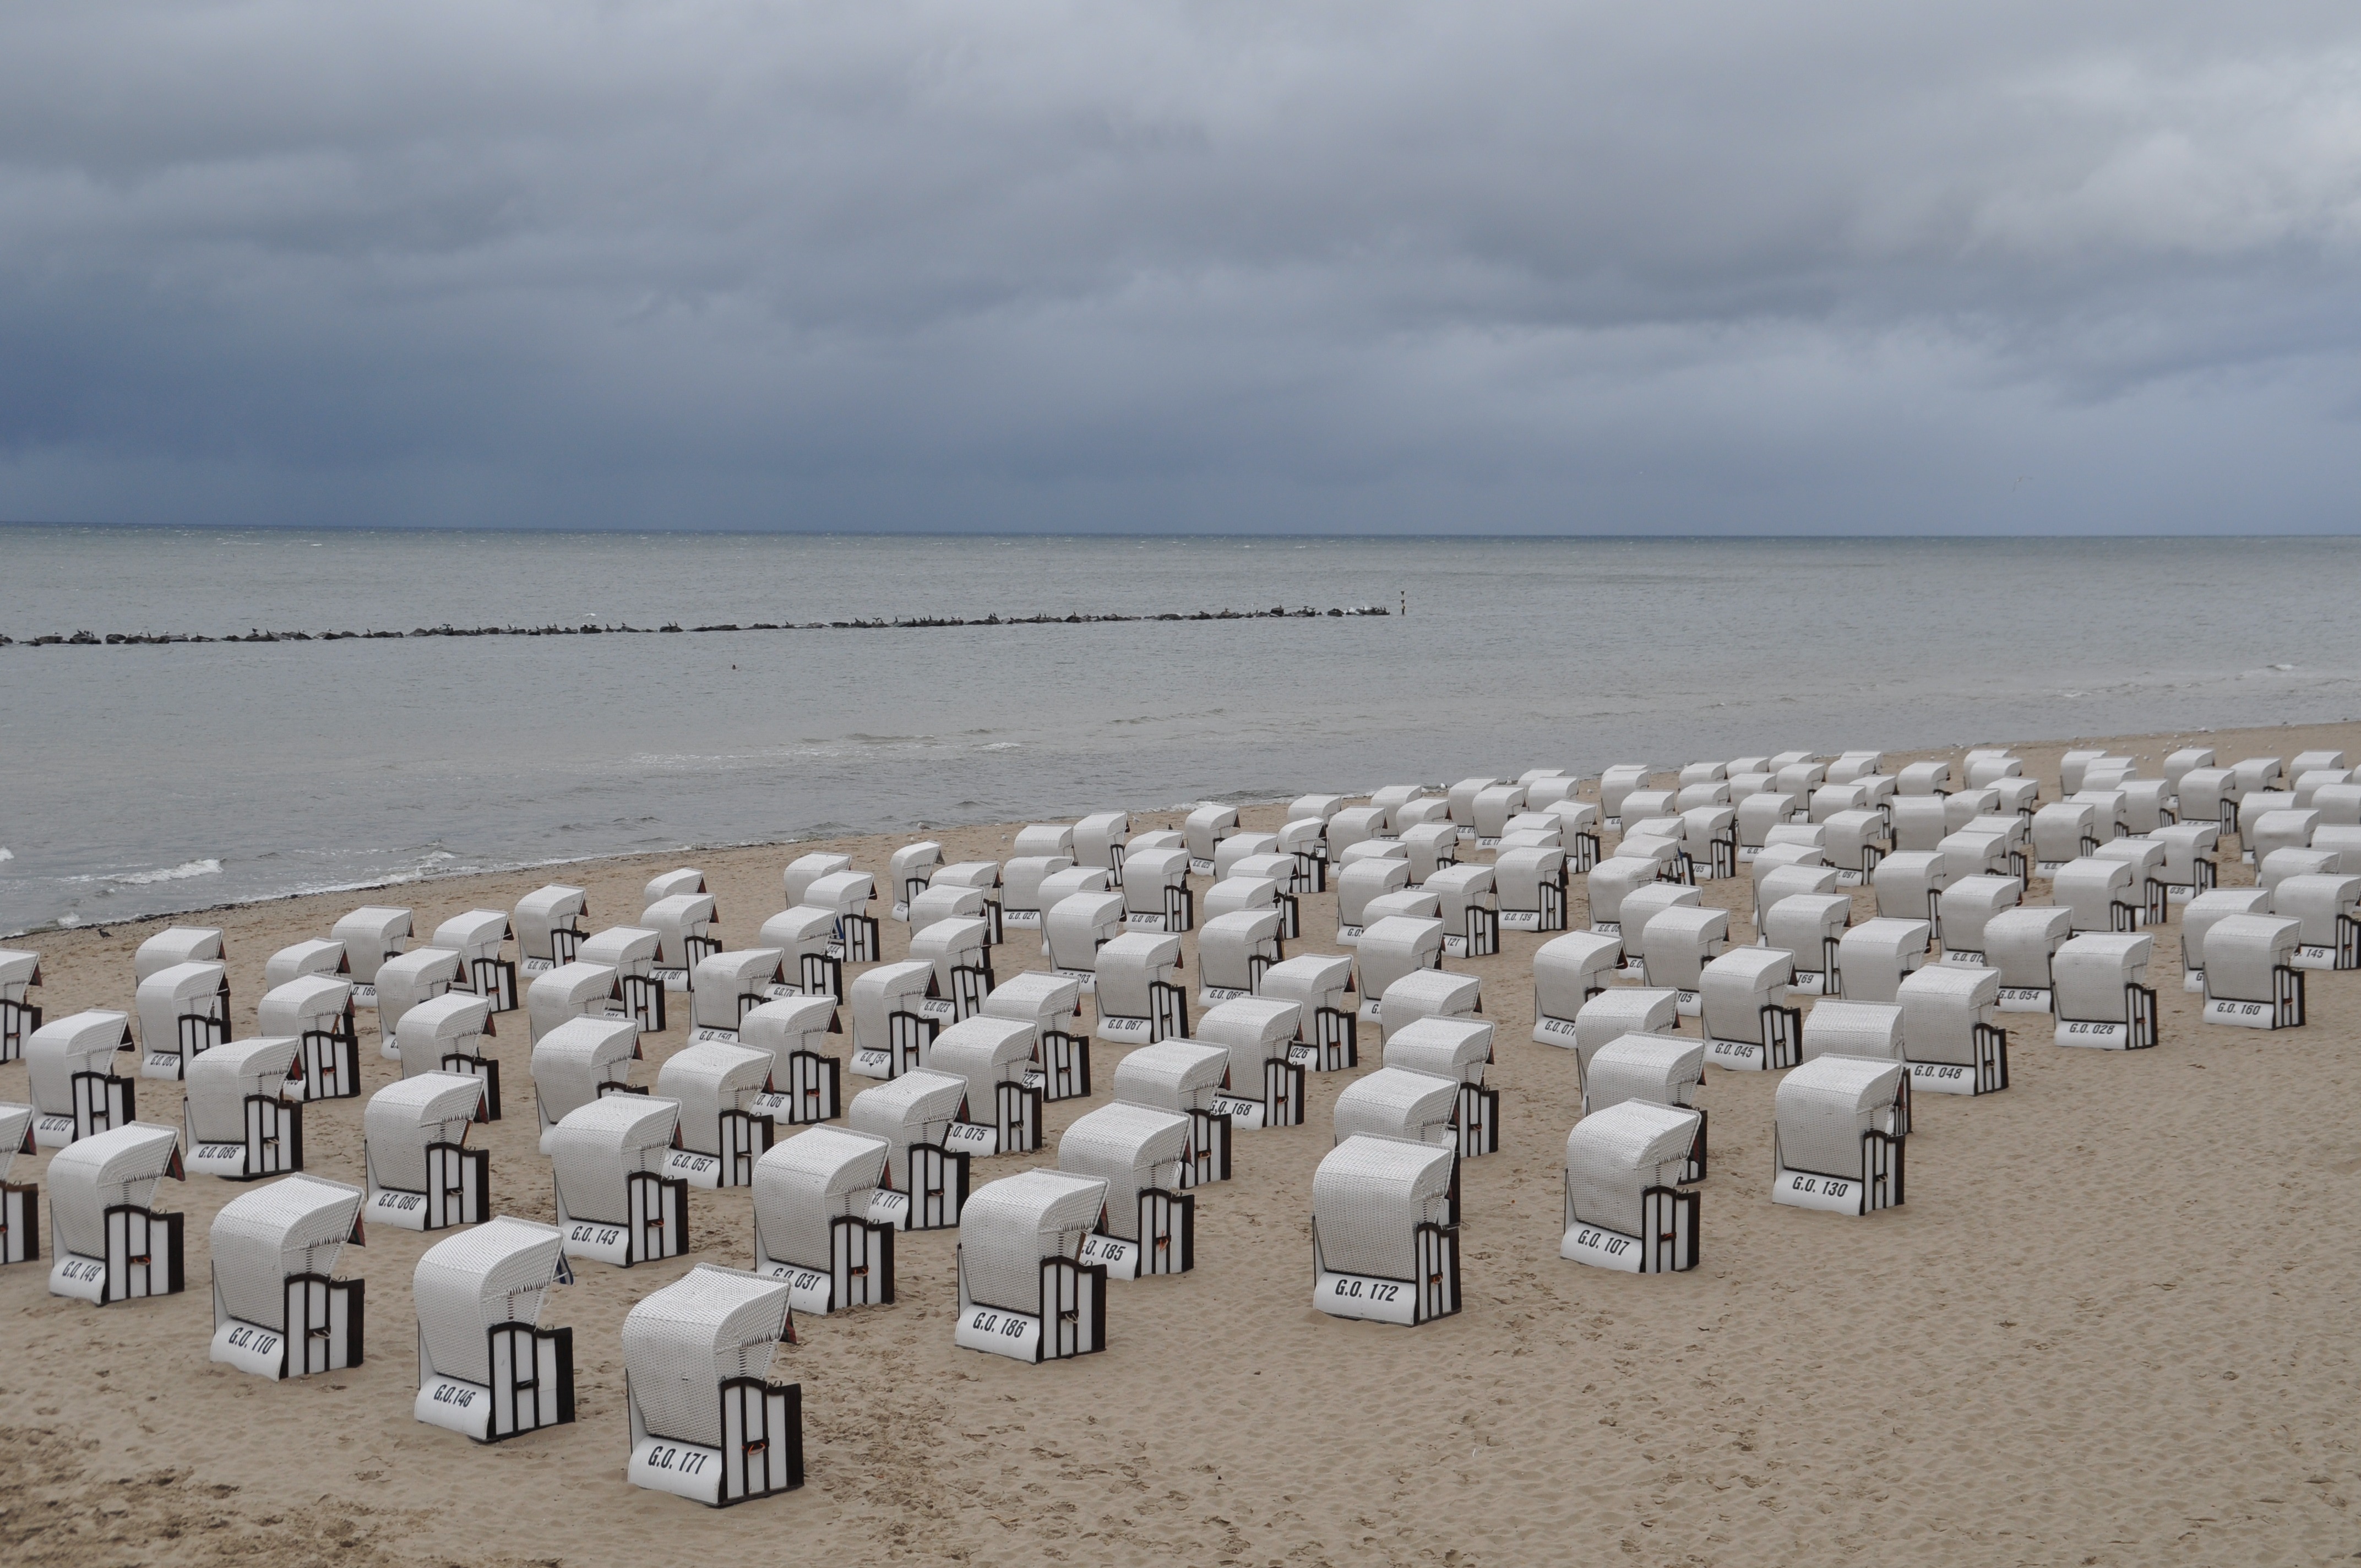
beach, sea, coast, sand, ocean, horizon, shore, island, material, breakwater, binz, beach chair, seaside resort, r gen island, sellin, mudflat, rugen